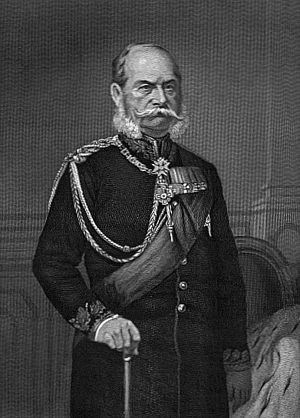
Det nordtyske forbund / Etablering / Den fransk-preussiske krig
Wilhelm I, tysk kejser
Det nordtyske forbund var en union af tyske stater, som eksisterede fra 1867 med opløsningen af det Tyske forbund til den tyske rigsgrundlæggelse i 71. Det nordtyske forbund var først og fremmest en handelsunion, der konsoliderede den preussiske kontrol over 22 stater i Nordtyskland. Gennem toldunionen blev denne kontrol udvidet mod syd. Bismarcks konstitution udgjorde en basis for det senere Tyskland.